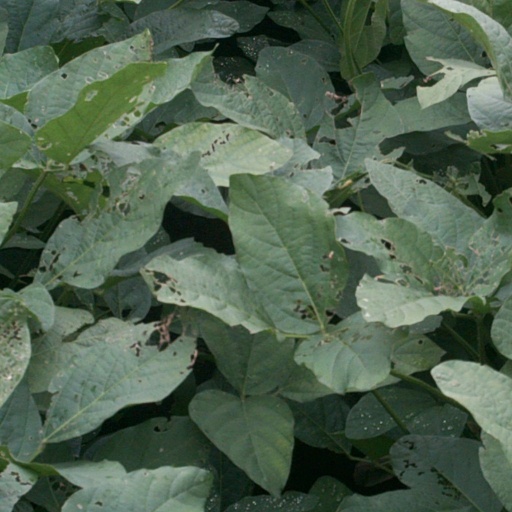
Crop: soybean